Hetty Green

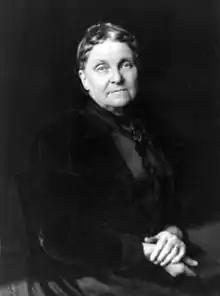
Green in 1897

Henrietta "Hetty" Howland Robinson Green (November 21, 1834 – July 3, 1916) was an American businesswoman and financier known as "the richest woman in America" during the Gilded Age. Those who knew her well referred to her admiringly as the "Queen of Wall Street" due to her willingness to lend freely and at reasonable interest rates to financiers and city governments during financial panics. Her extraordinary discipline during such times enabled her to amass a fortune as a financier at a time when nearly all major financiers were men.